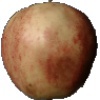
Label: red_apple